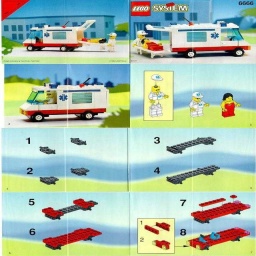
Label: ambulance